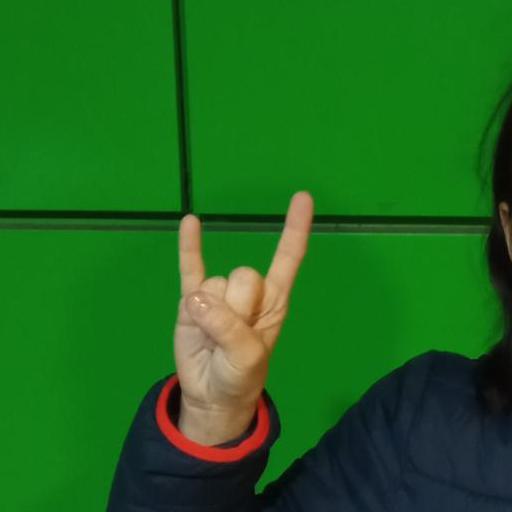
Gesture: rock